Carmen de Burgos

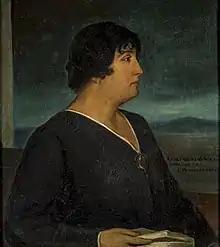
Portrait by Julio Romero de Torres in 1917

Carmen de Burgos y Seguí (pseudonyms, Colombine, Gabriel Luna, Perico el de los Palotes, Raquel, Honorine and Marianela; Almería, December 10, 1867 – Madrid, October 9, 1932) was a Spanish journalist, writer, translator and women's rights activist. Johnson describes her as a "modern" if not "modernist" writer.